Russification of Belarus

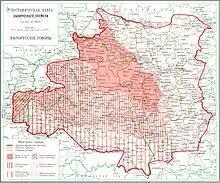
Ethnographic Map by Yefim Karsky, 1903. The author classified the territories of Western Polesia as part of the distribution area of the Little Russian dialect (Ukrainian language), but included significant territories of modern Poland, Lithuania, Latvia, Russia, and Ukraine in the distribution area of Belarusian dialects.

The terms "Belarusian people" and "White Ruthenia" ("White Rus'") were not widely known among the population. As the philologist and ethnographer Yefim Karsky wrote in 1903:At present, the common people in Belarus do not know this name. When asked, "Who are you?" the commoner responds—Ruthenian [], and if he is a Catholic, he calls himself either a Catholic or a Pole; sometimes he might refer to his homeland as Lithuania, or simply say that he is "tutejszy"—local, naturally contrasting himself with someone who speaks Great Russian, as someone who has come to the western region.Throughout the 18th and 19th centuries in the Northwestern Krai, the developing confessional divide between Orthodox and Catholics significantly influenced ethnic distinctions. This divide led to identity consolidation around religious symbols and centers, reinforcing a Polish-Catholic identity among the minority and promoting an inclusive Russian-Orthodox identity among the majority.